Horst von Pflugk-Harttung

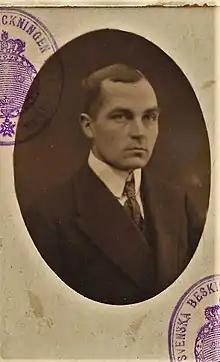
Horst von Pflugk-Harttung Portrait (1919)

Horst Gustav Friedrich von Pflugk-Harttung (17 June 1889 – 9 March 1967) (alternate spelling Pflug-Hartnung) was a German intelligence officer and spy.